Academic dress of McGill University

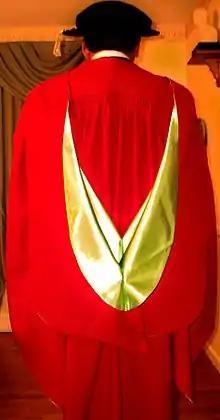
Silk-lined hood of the McGill doctoral regalia

Academic dress at McGill has not changed much since written regulations were first issued in the 1840s. Only three notable changes have evolved since that time. The first was the removal of the academic dress requirements for faculty and students during classes and lectures starting in the mid-1930s. Academic dress is currently worn only at commencement and special convocations, such as the installations of the university's principal and chancellor and the inauguration of endowed chairs. A second development was the identification and codification of the colours of silk linings to denote the wearer's field of study. This became necessary as McGill offered more and newer fields in its curriculum, such as nutrition, physical therapy, occupational therapy and urban planning, particularly since the 1960s. A third innovation was the option, introduced in 2001, of wearing the scarlet Ph.D. regalia partly closed-front and hooked, which departs from the totally open-gown style of the University of Cambridge full dress for its Ph.D.s and higher doctorates.